Sigurd F. Olson

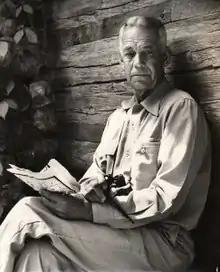

Sigurd Ferdinand Olson (April 4, 1899 – January 13, 1982) was an American writer, environmentalist, and advocate for the protection of wilderness. For more than thirty years, he served as a wilderness guide in the lakes and forests of the Quetico-Superior country of northern Minnesota and northwestern Ontario. He was known honorifically as "the Bourgeois" — a term the voyageurs of old used of their trusted leaders.